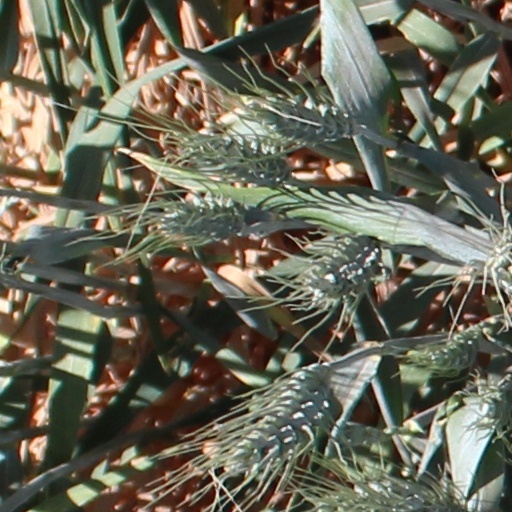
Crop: wheat